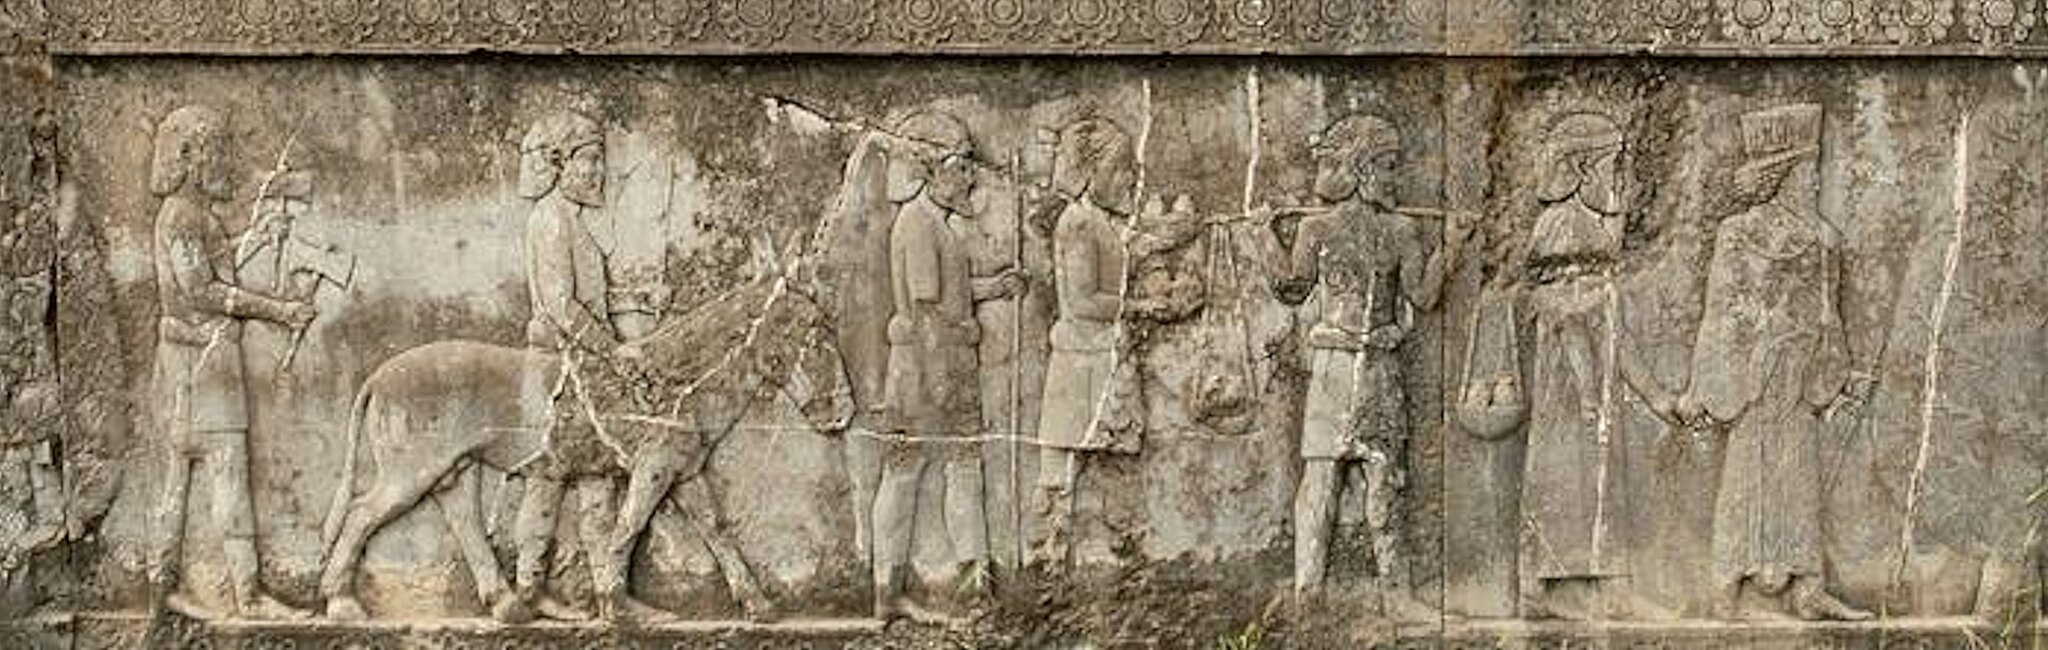
Title: Apadana Palace Indians
Description: Apadana Palace Indians
Date: 2018-10-13
Categories: CC-Zero, Indian delegation, Apadana